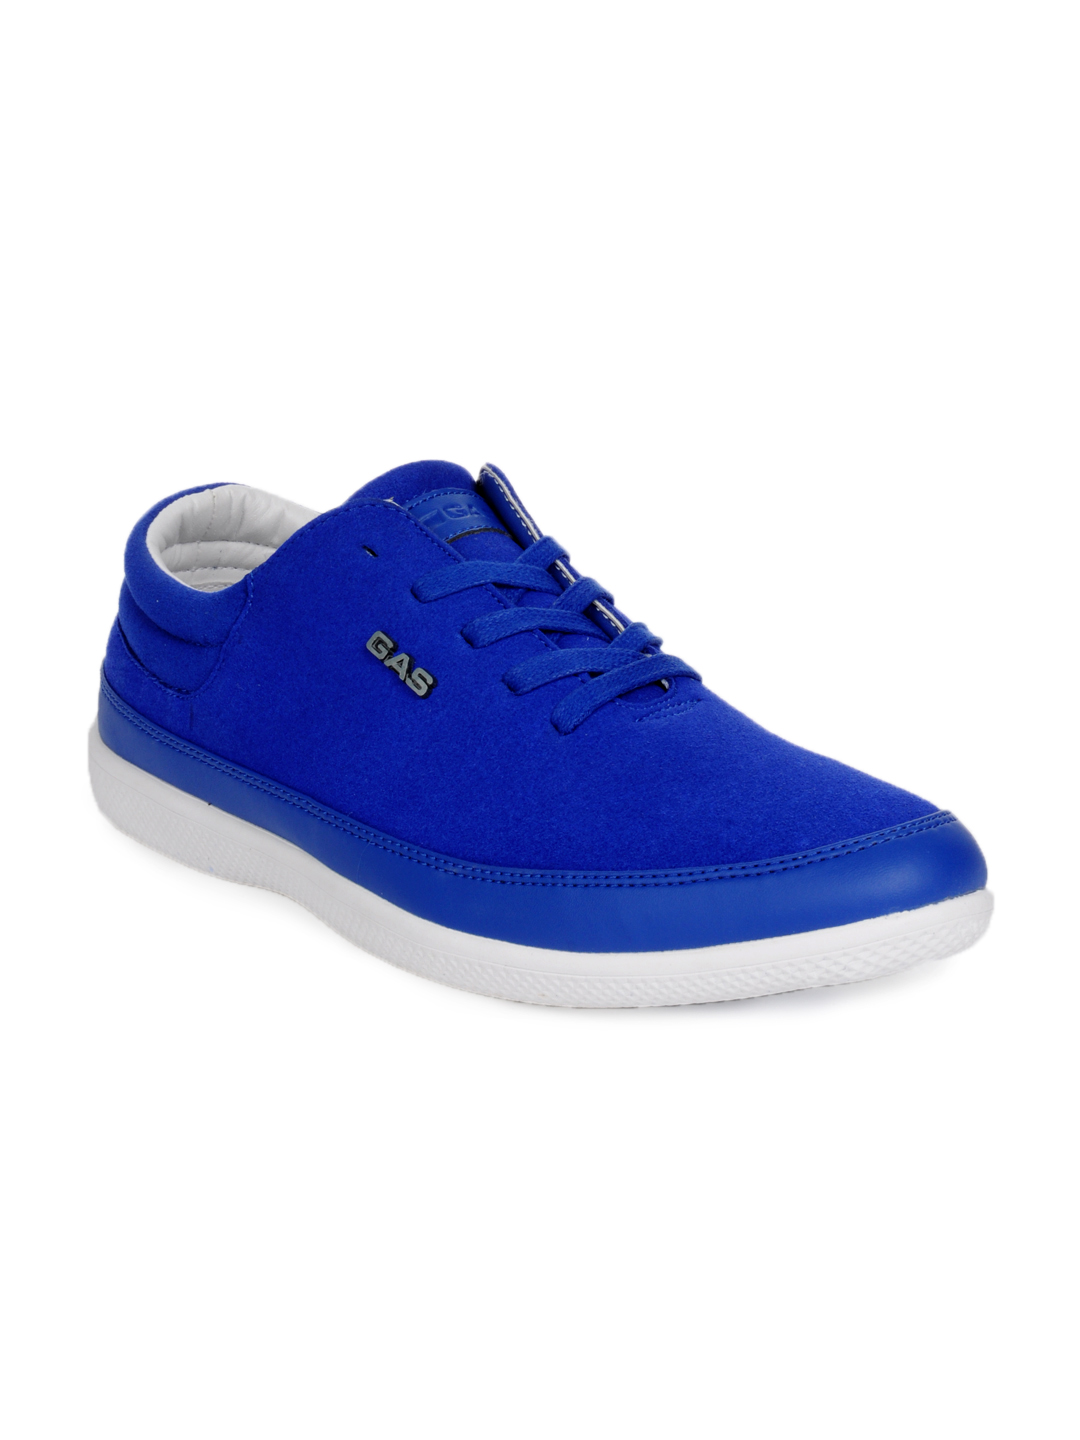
Gas Men Bugey Blue Shoes
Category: Footwear / Shoes / Casual Shoes
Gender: Men
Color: Blue
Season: Summer 2013
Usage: Casual